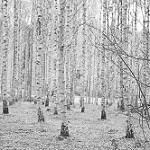
Label: B & W